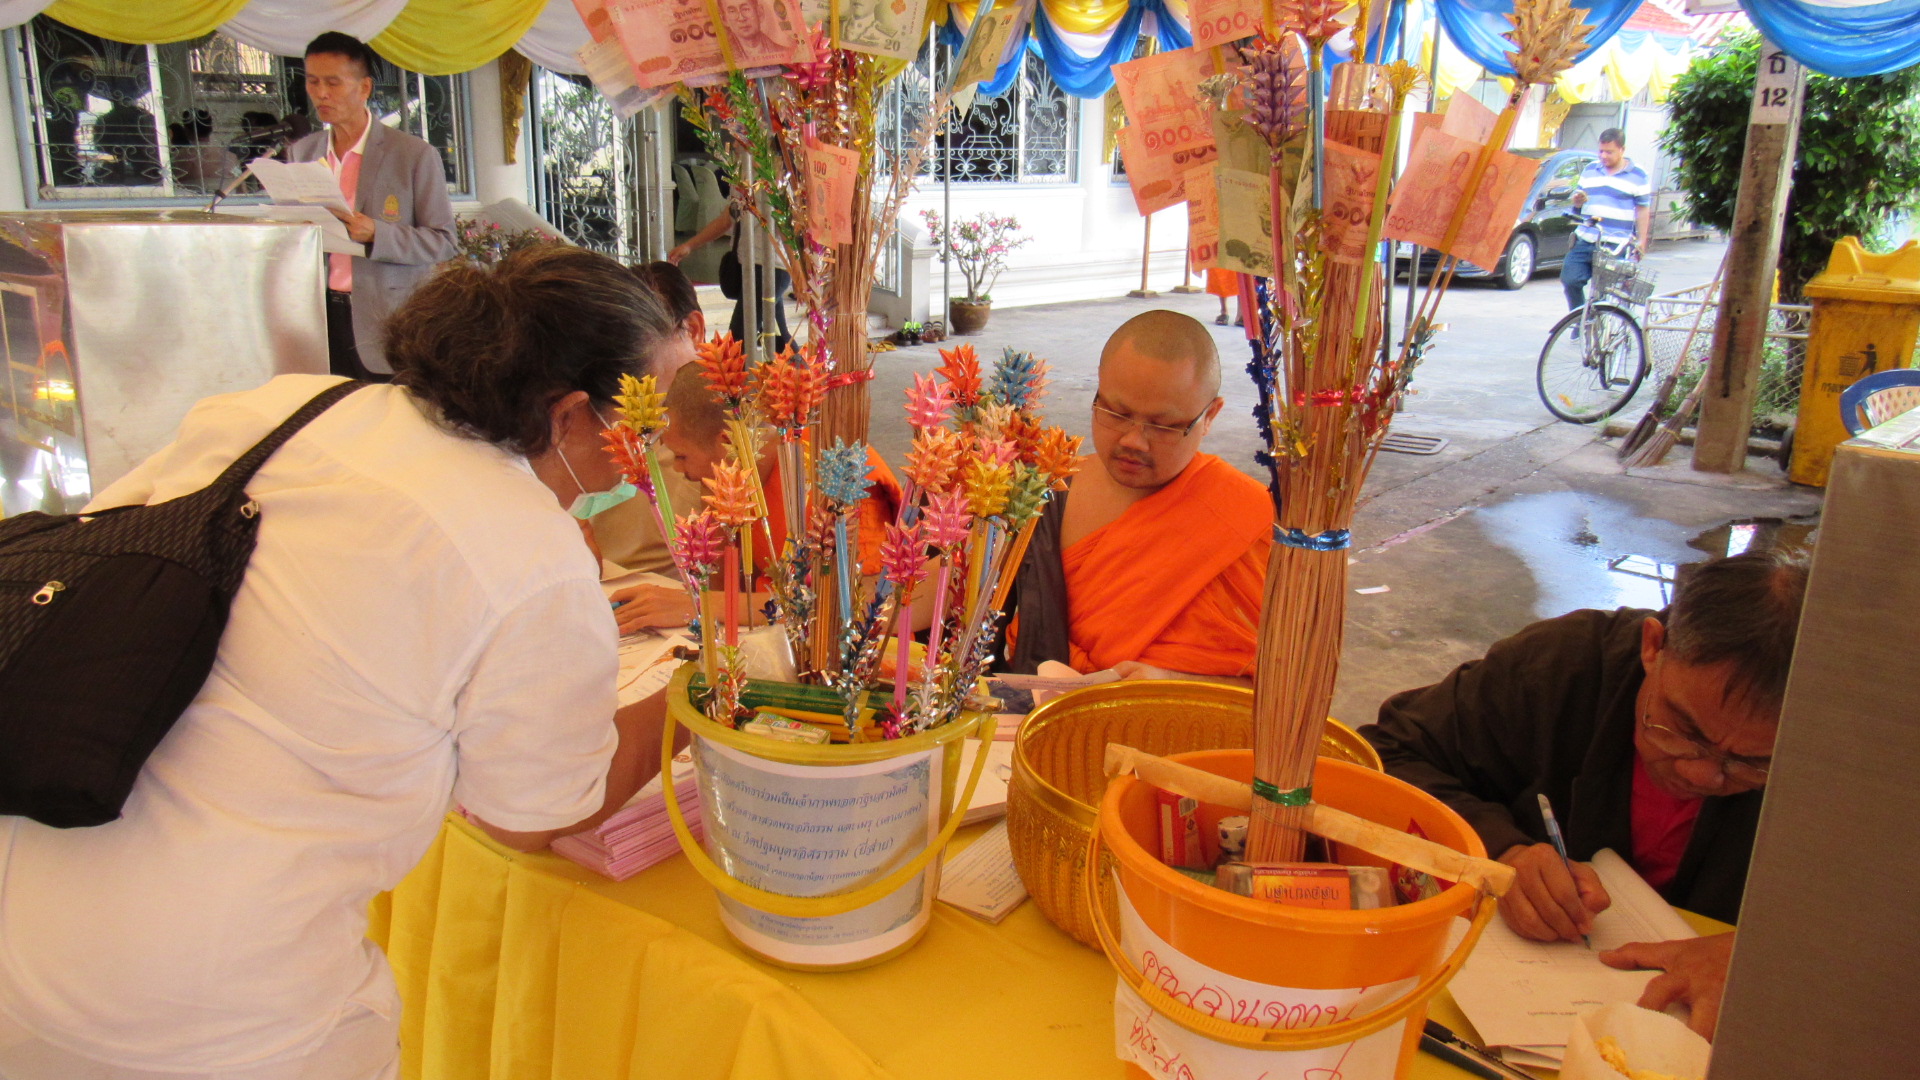
natural, selling, public space, marketplace, market, bazaar, event, plant